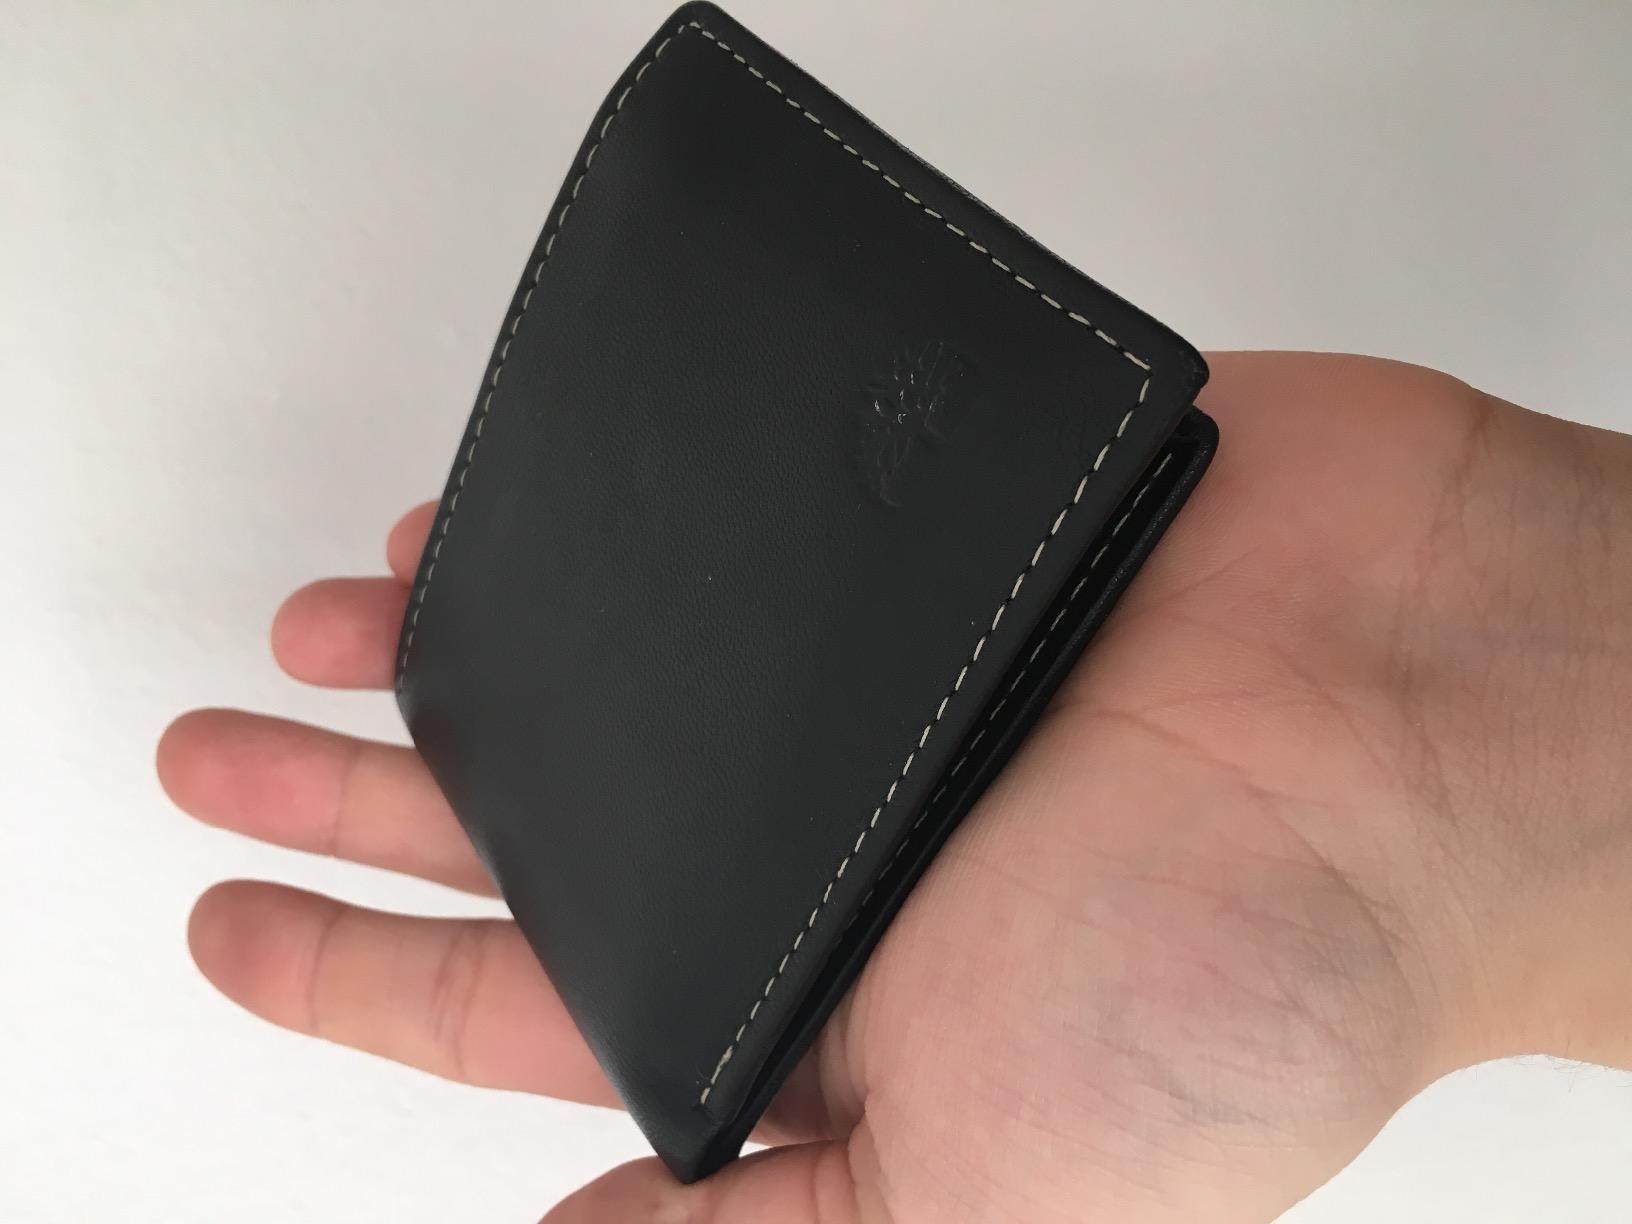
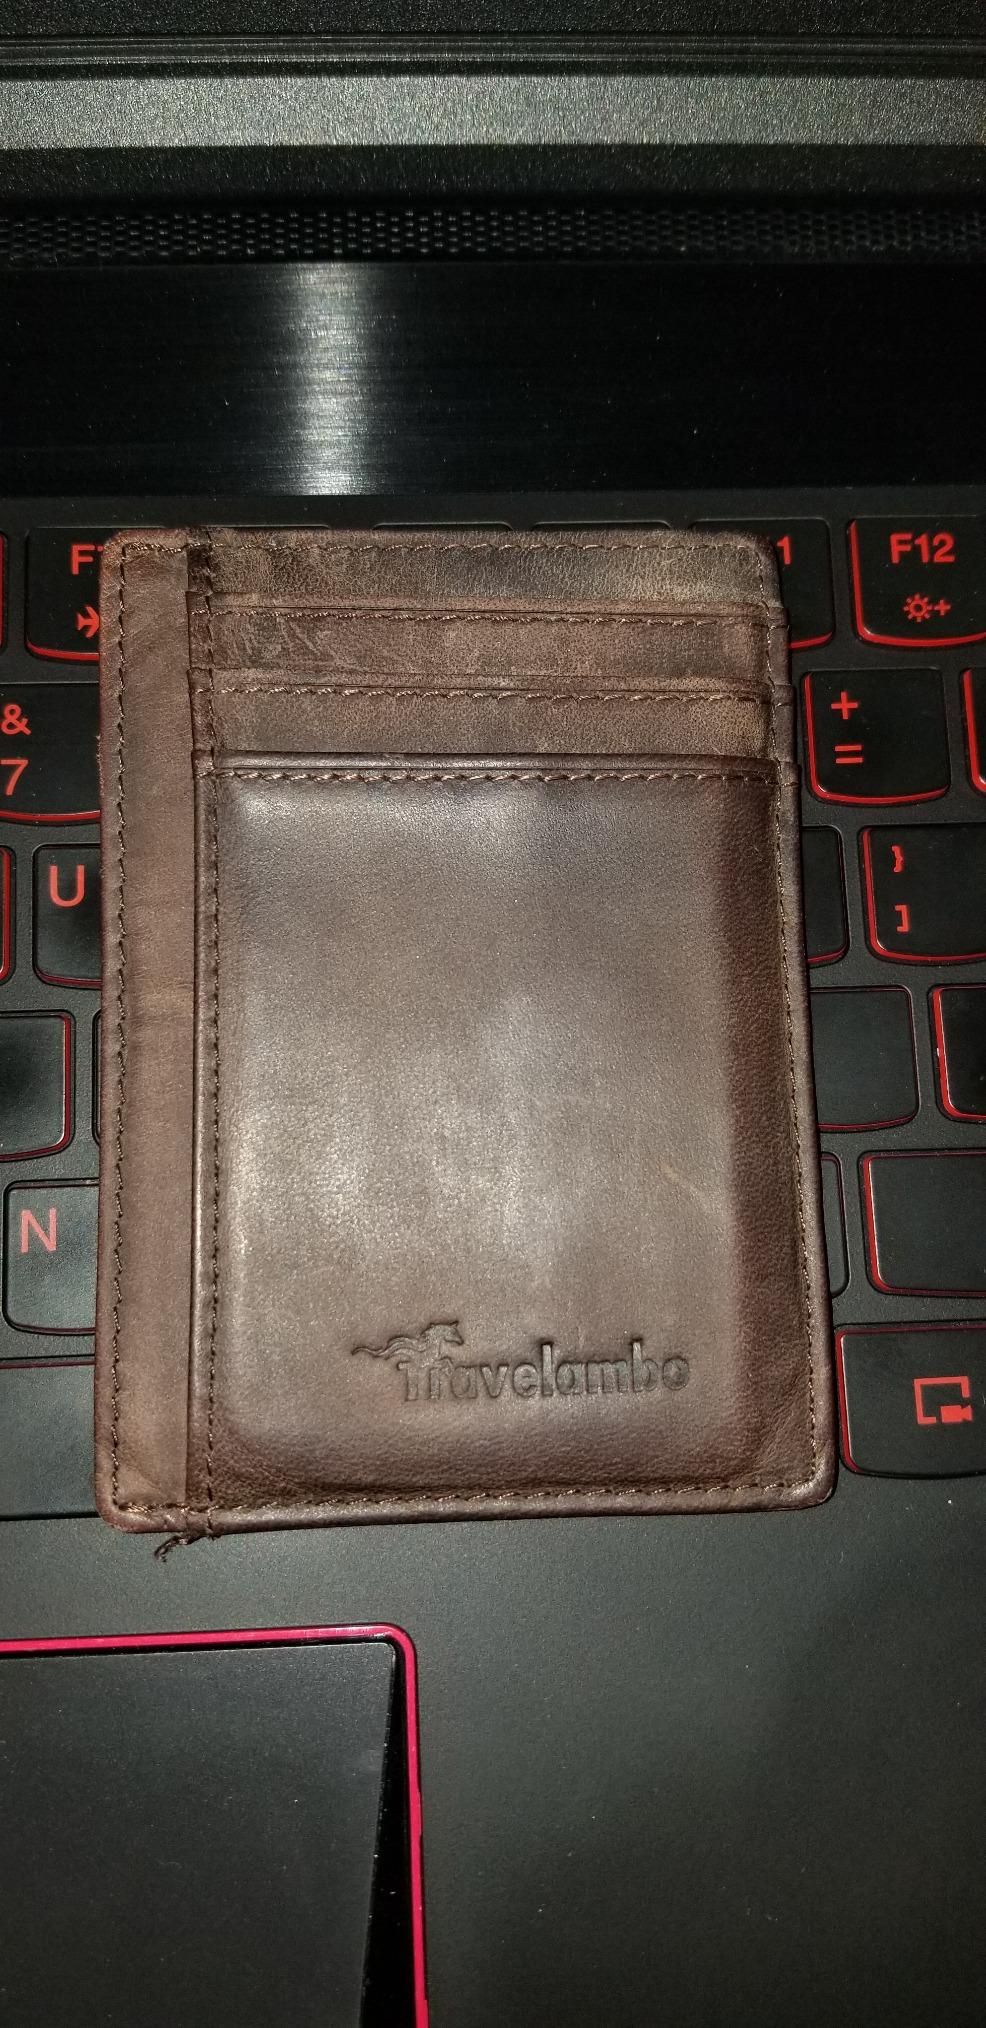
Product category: accessories_wallet
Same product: no